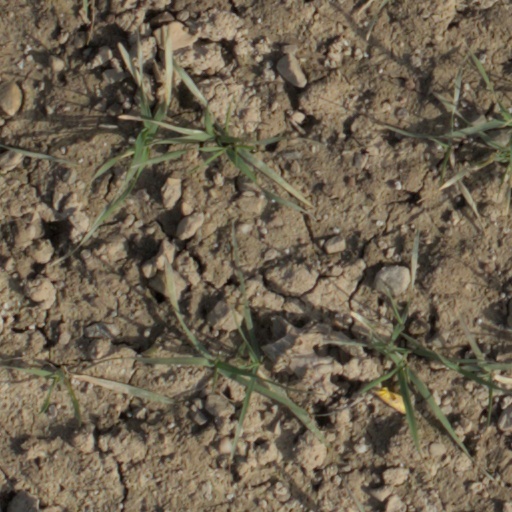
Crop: wheat